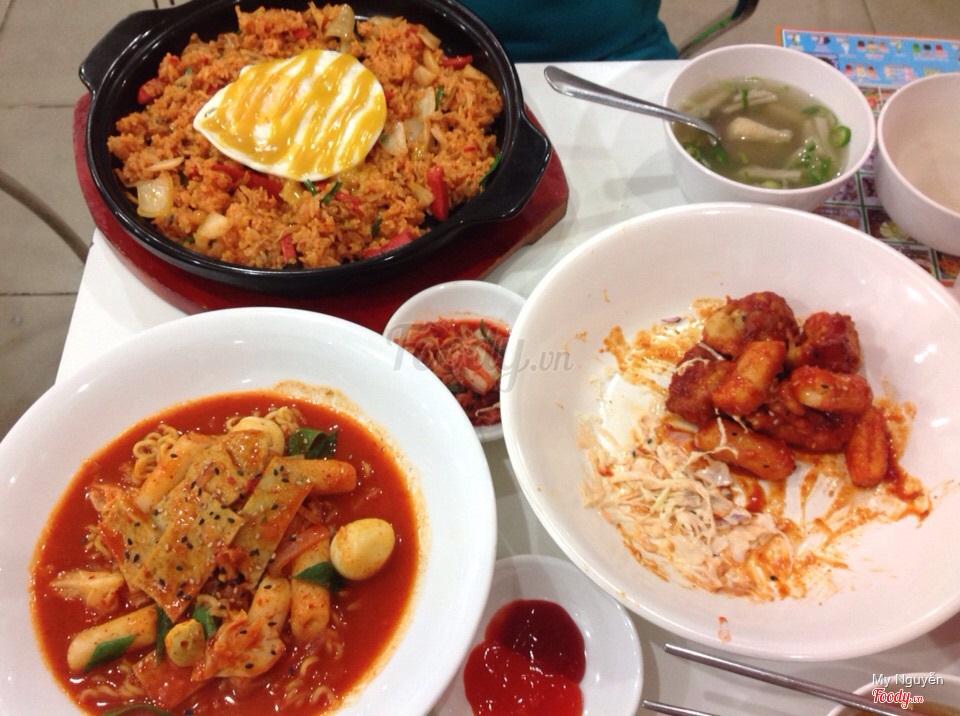
ở trên bàn có sự xuất hiện của nhiều món ăn